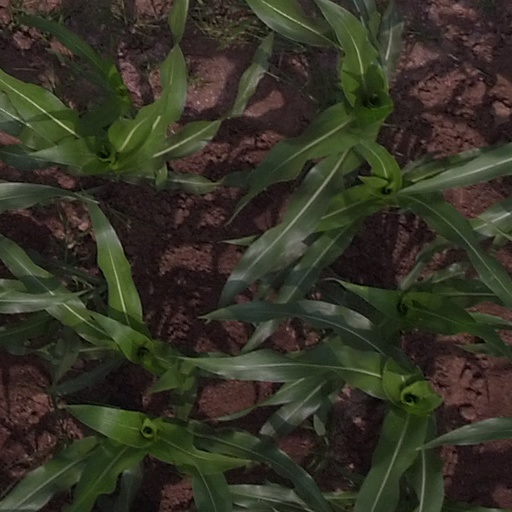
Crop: maize; corn